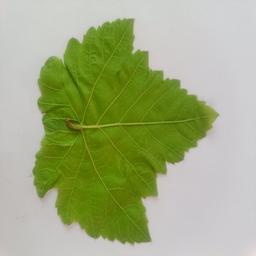
Label: Healthy Leaves